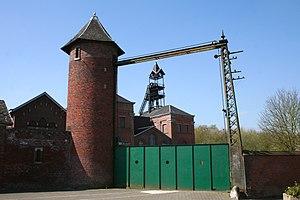
Houdeng-Aimeries (Belgique), tour du portique d’entrée et (chassis à molettes (1913) du charbonage du «Bois-du-Luc».
Voici une liste de mines de charbon triée en fonction du nom de la mine et de sa localisation.
Un écomusée est une institution culturelle permettant de donner les fonctions de recherche, de présentation, de conservation et de mise en valeur d'un ensemble de biens naturels et culturels, sur un territoire, représentatifs d'un milieu et des modes de vie qui lui sont rattachés. Son rôle est de valoriser le patrimoine matériel et immatériel d'un territoire et d'une population.
Bois-du-Luc est l'un des plus anciens charbonnages de Belgique se situant à Houdeng-Aimeries, actuelle commune de La Louvière, et dont l'activité a cessé en 1973. La cité ouvrière a été construite entre 1838 et 1853. Le site a fait l'objet d'une réhabilitation et d'une mise en valeur culturelle.